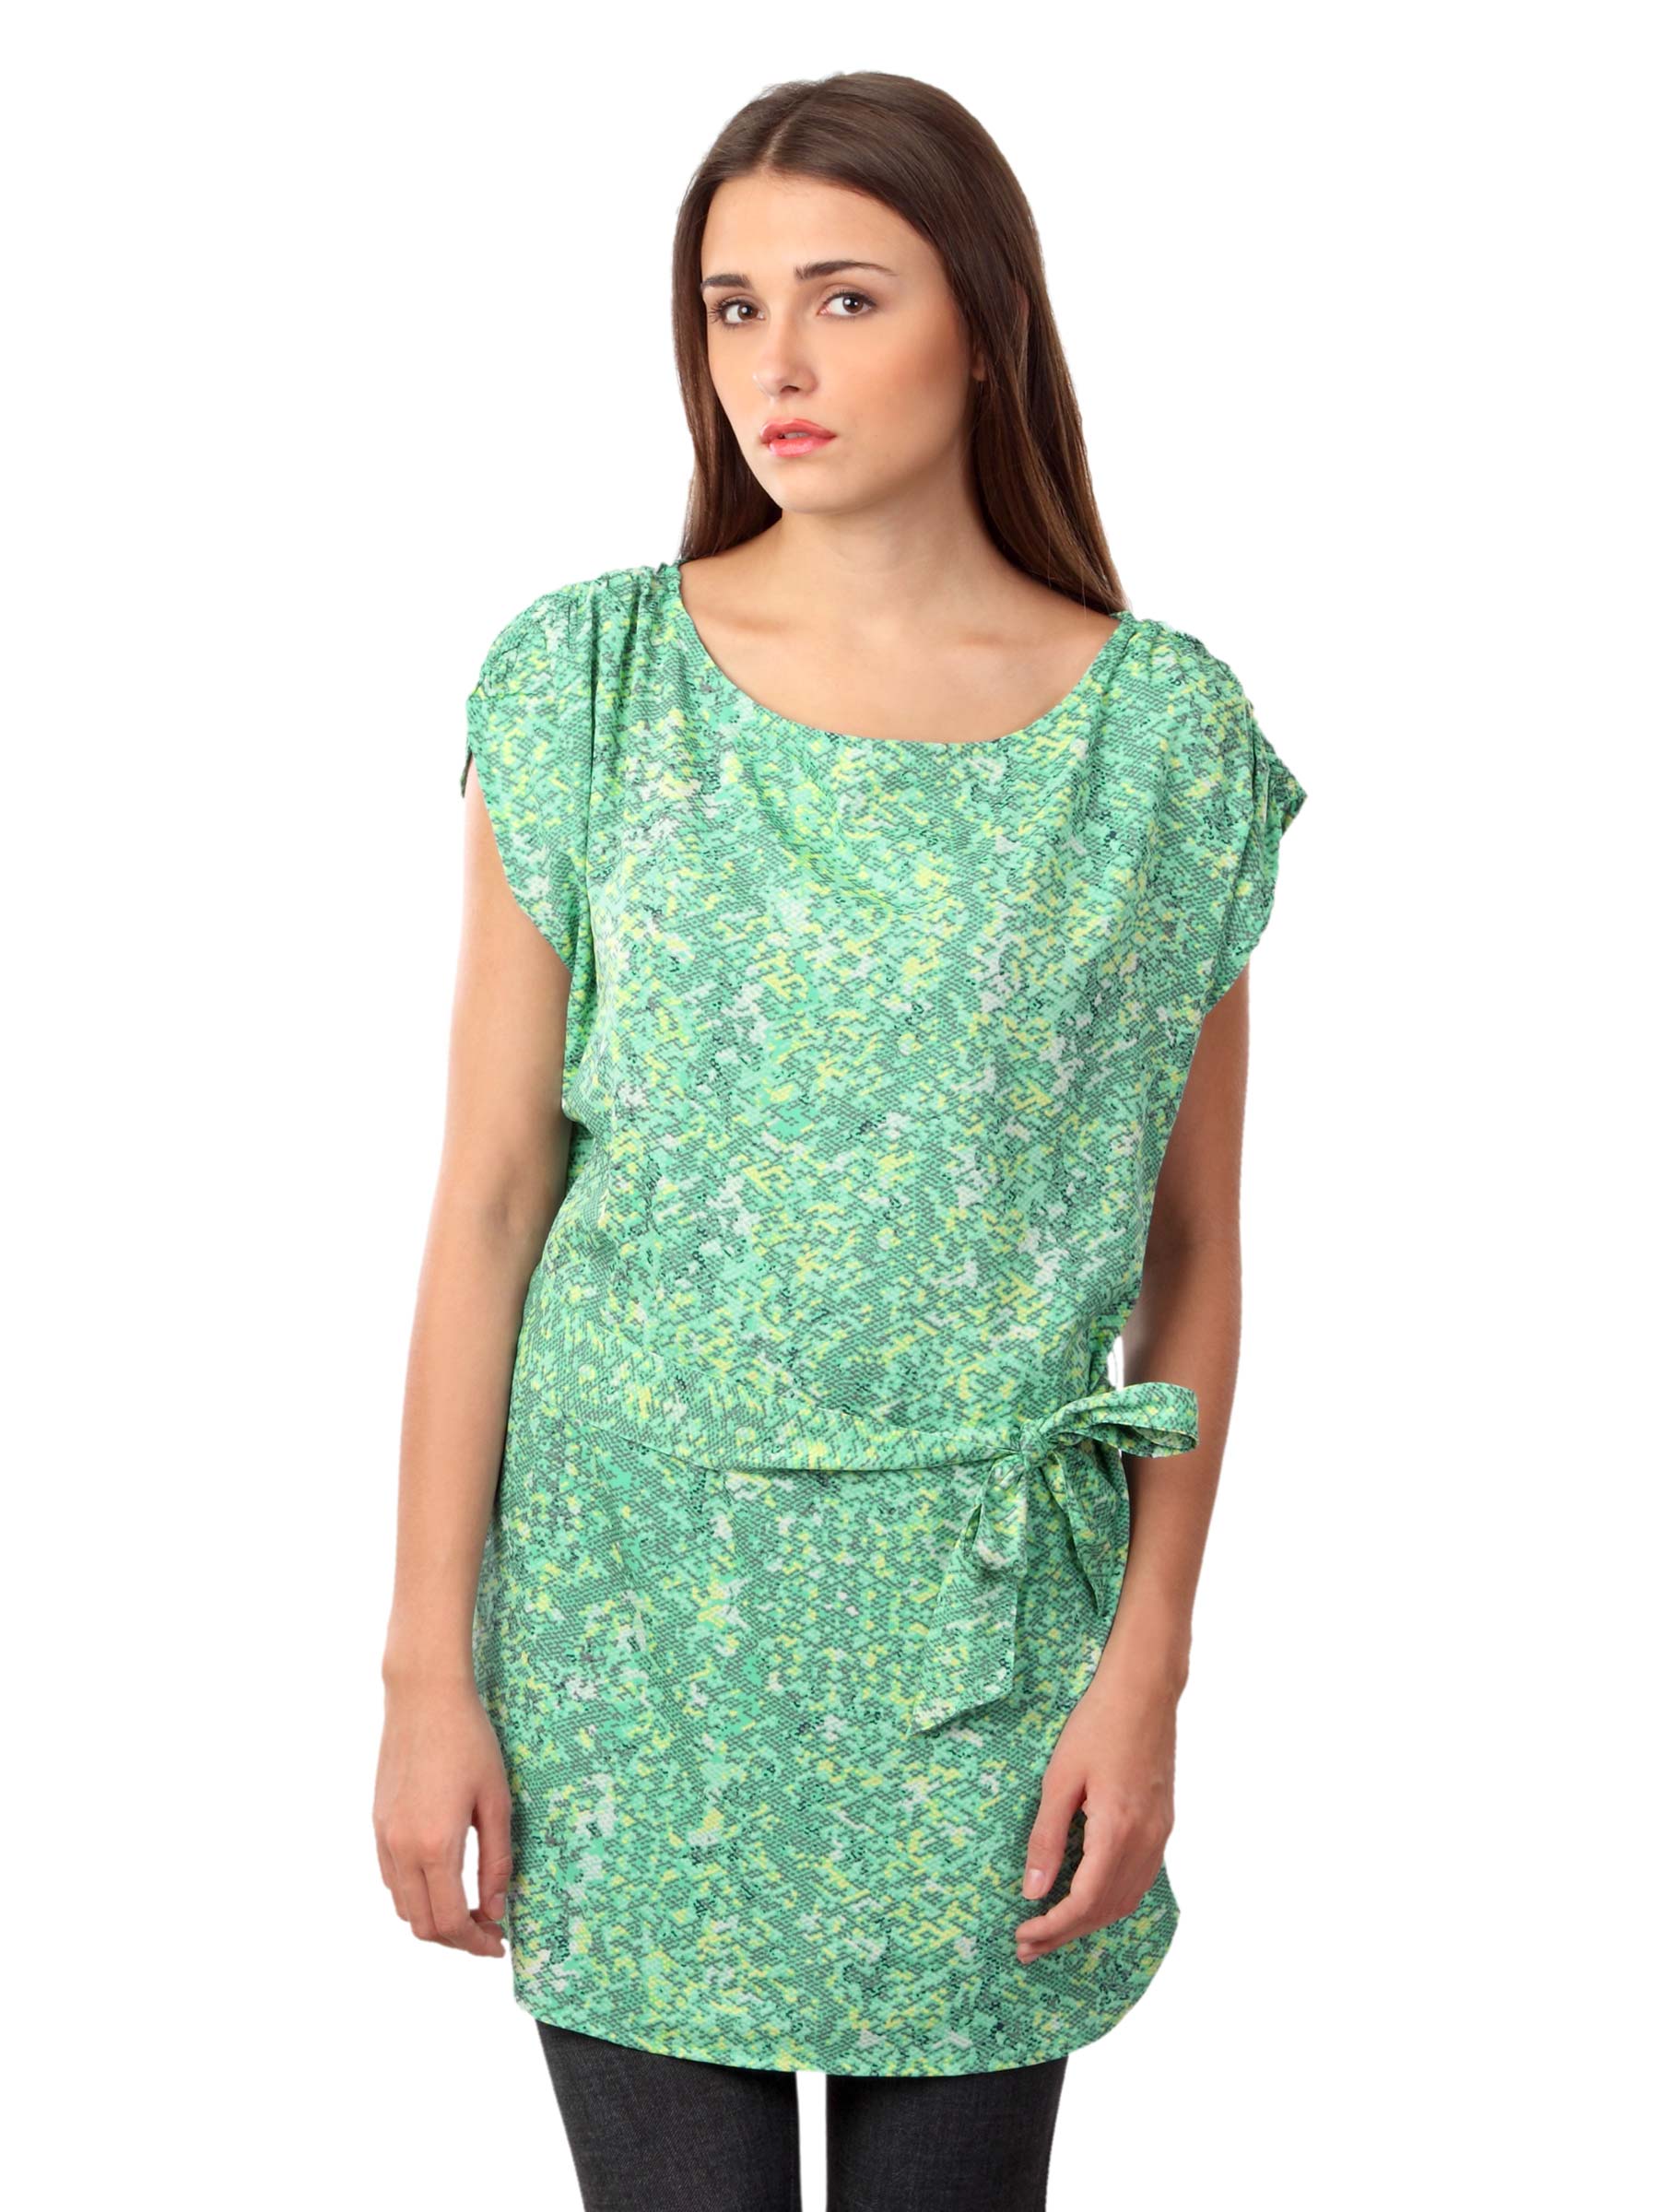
Vero Moda Women Bale Green Top
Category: Apparel / Topwear / Tops
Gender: Women
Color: Green
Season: Summer 2012
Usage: Casual